The Colbert Report

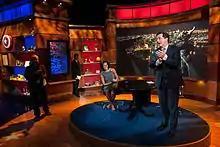
Colbert on the show's set, preparing to interview First Lady Michelle Obama in 2012

"The Colbert Report" was taped and broadcast four nights a week, Monday–Thursday. The show's taping studio, at 513 W. 54th Street in New York City's Hell's Kitchen neighborhood, was used for "The Daily Show" until July 2005, and has a capacity of 150. NEP Studio 54 on 54th Street is owned by NEP Broadcasting which is New York City's largest production facility and also owns "The Daily Show" set at NEP Studio 52 two blocks south on 52nd Street. Aside from the set, the show's production offices have been described as "loft-like" and "all overhead pipes and exposed brick." Following the show's conclusion, the building was used for "The Nightly Show with Larry Wilmore".